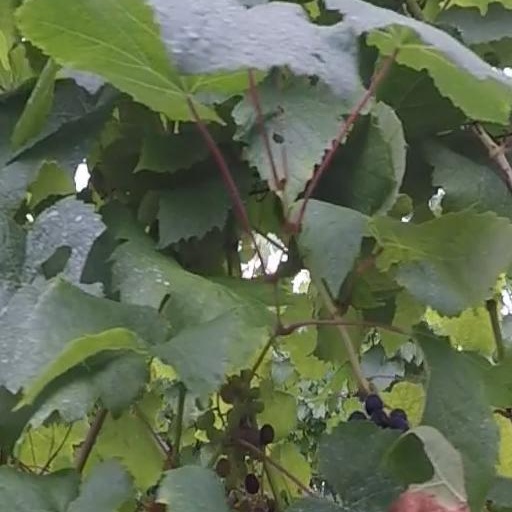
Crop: grape